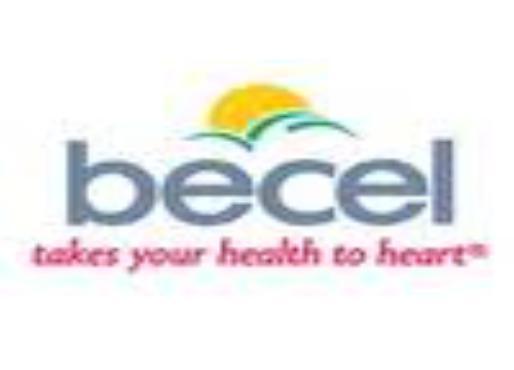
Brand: Becel
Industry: Food